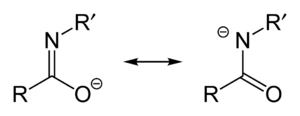
"Les carboximidates sont des composés organiques qui peuvent être décrits comme des ester de l'acide carboximidique et d'un alcool. Leur formule générale est R-COR"".